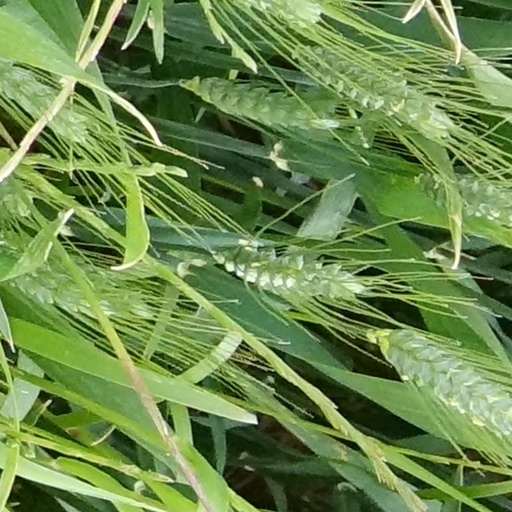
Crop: wheat